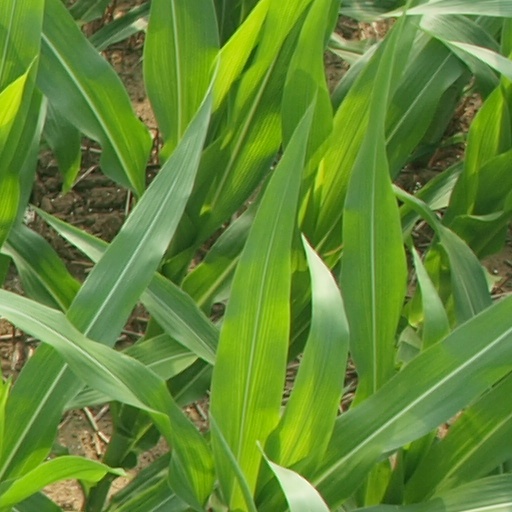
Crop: maize; corn